David Jarolím

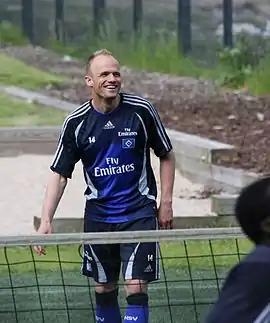
Jarolím during practice with Hamburg in 2008.

David Jarolím (born 17 May 1979) is a Czech football manager and former player who most recently managed Ústí nad Labem. A central midfielder by position, Jarolím was known for his stamina, passing and technical skill.